Laura J. Richardson

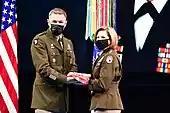
Richardson is presented her four-star flag by Army chief of staff General James C. McConville at her promotion ceremony, 18 October 2021

On 6 March 2021, Defense Secretary Lloyd Austin announced that President Biden nominated Richardson to become commander of the United States Southern Command. Her nomination was sent to the Senate on 5 March 2021, with hearings held on 3 August 2021. Richardson was originally going to be recommended by then-Defense Secretary Mark Esper and Chairman of the Joint Chiefs of Staff Mark Milley, but they delayed until after the 2020 United States presidential election over concern that then-President Donald Trump might react negatively to the nomination of a woman to a top command.